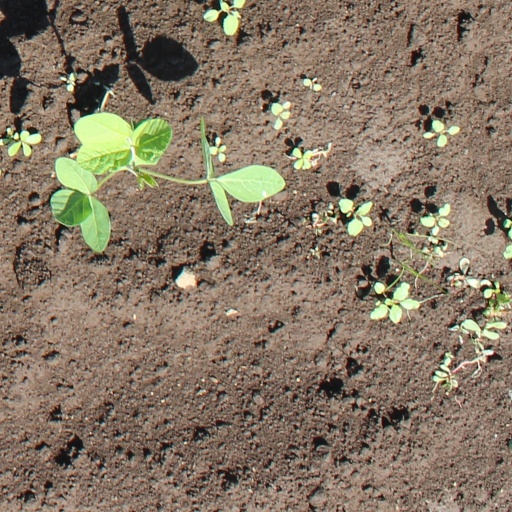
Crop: soybean